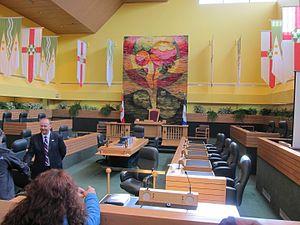
L'Assemblée législative du Yukon est l'assemblée législative du territoire canadien du Yukon. Elle se trouve dans la capitale territoriale de Whitehorse.
Le Yukon est un territoire fédéral du Nord du Canada, bordé à l'est par les Territoires du Nord-Ouest, au sud par la Colombie-Britannique et à l'ouest par l'État américain de l'Alaska. Tirant son nom du fleuve Yukon, c'est le plus petit des trois territoires canadiens, avec une superficie de 482 443 km² ; il possède une ouverture sur l'océan Arctique au nord. On appelle ses habitants les Yukonnais et sa capitale est Whitehorse.